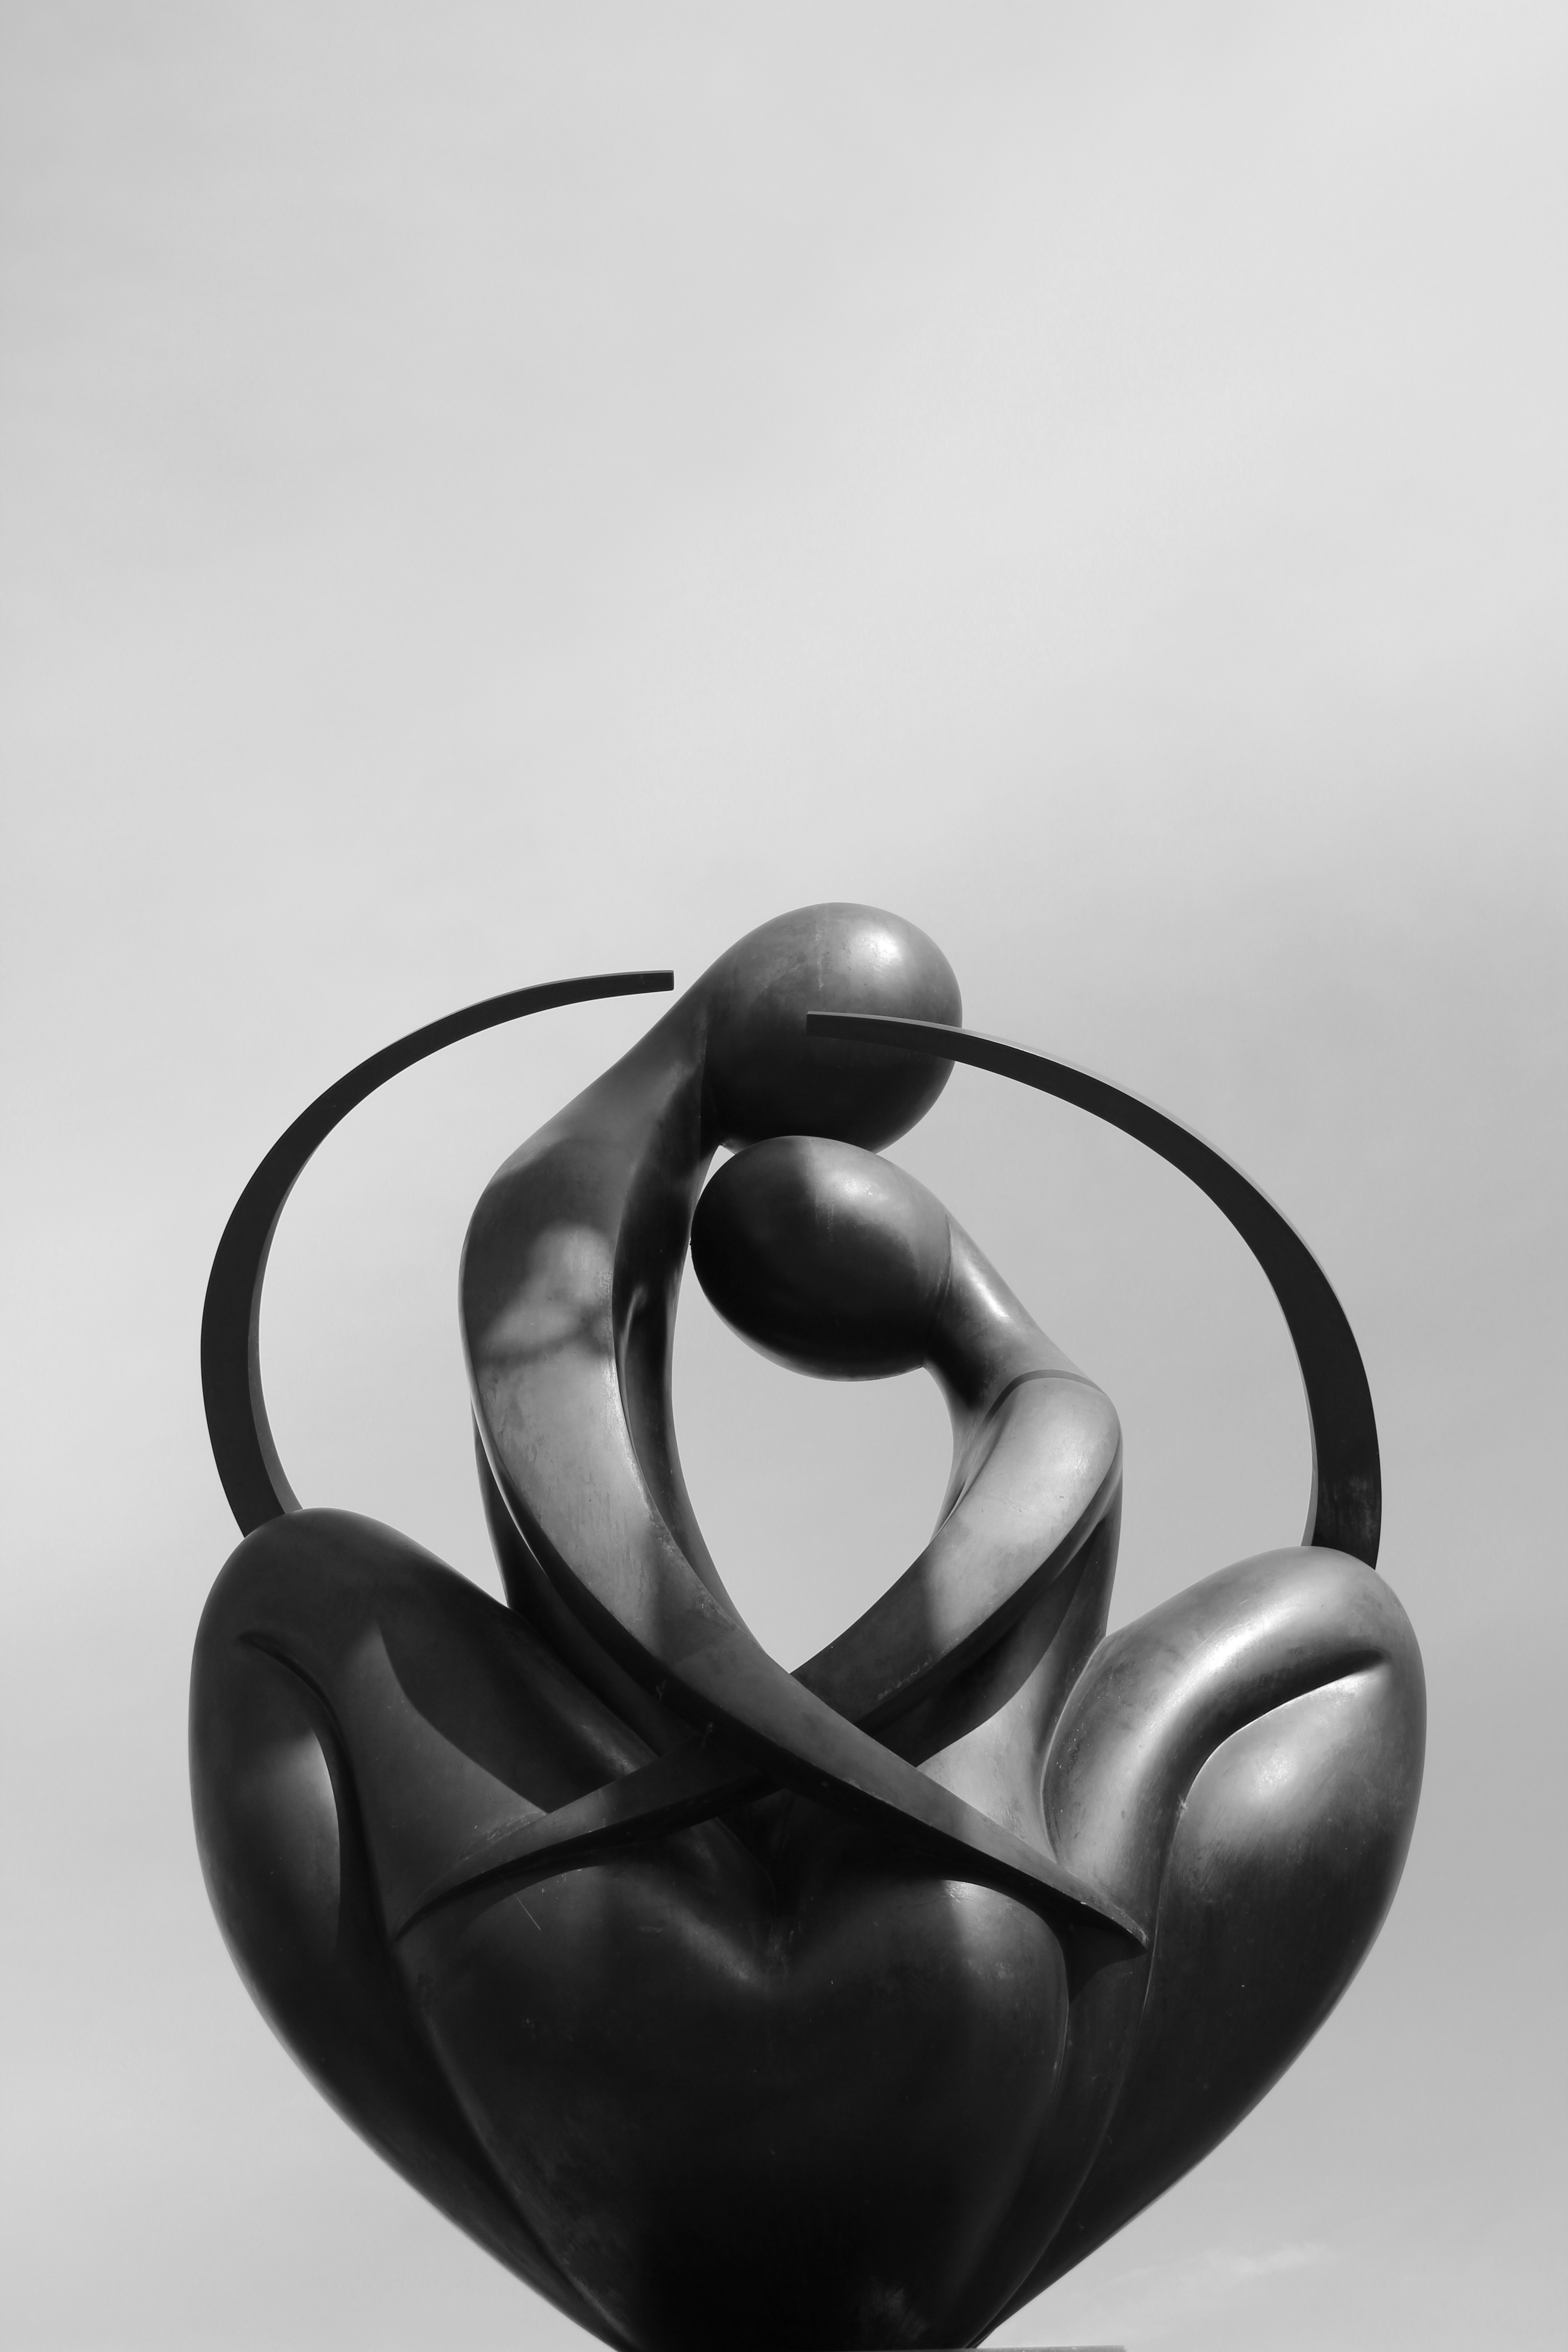
heart, ear, human body, sculpture, art, parliament, strasbourg, organ, european parliament, monochrome photography